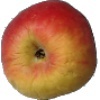
Label: Apple Red Yellow 1